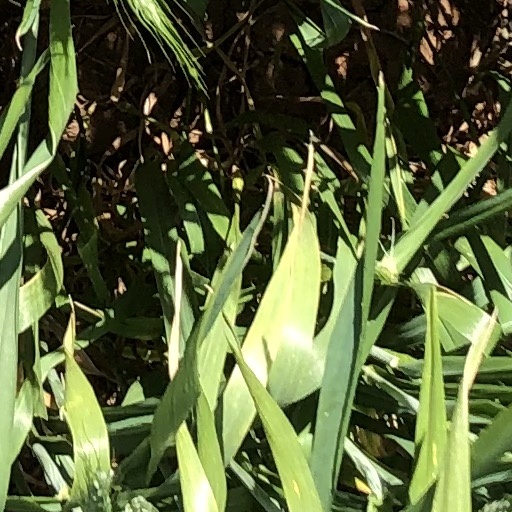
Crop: wheat